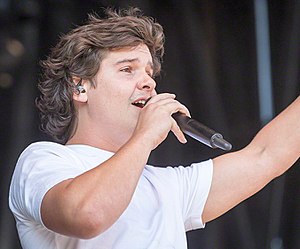
Lukas Graham / Musikkarriere
Lukas Forchhammer under Stavernfestivalen i 2016